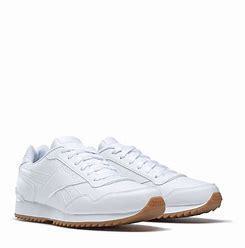
Brand: Reebok
Model: Royal Glide